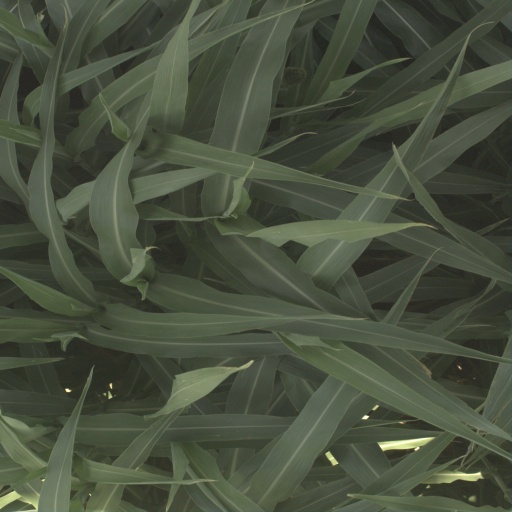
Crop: sorghum